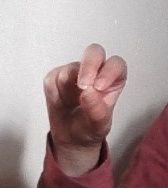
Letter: gaaf